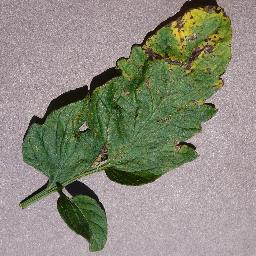
Label: Tomato___Septoria_leaf_spot